Simon Kamsarakan

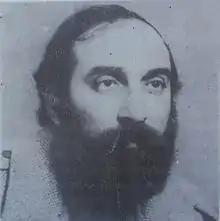
Simon Kamsarakan

Simon Kamsarakan (Simon Rafiki Shahazizyan) (1950, Ashtarak – 2011, Yerevan) was an Armenian physicist, public activist, a Member of Republic of Armenia Public Council on Defense and National Security and Founding Director of National Institute of Fundamental Sciences, which he founded in 1992 in Armenia.